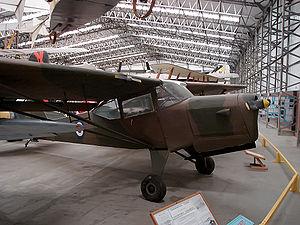
L'Auster AOP.6 est un avion d'observation du champ de bataille britannique développé à la fin de la Seconde Guerre mondiale. Directement dérivé du Taylorcraft Auster Mk.V, il fut produit sous diverses versions, militaires puis civiles, désignées Auster K et Auster Q par le constructeur.